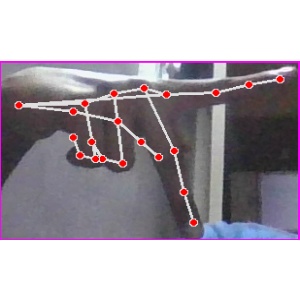
अक्षर: प